Republic of Ireland–United Kingdom border

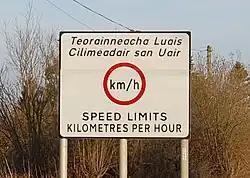
A bilingual traffic sign in County Louth, in the Republic of Ireland, warning drivers travelling south across the border that metric speed limits are used in ROI, whereas the UK uses imperial units in driving

It is estimated that there are 300 major and minor crossings along the border. The border is marked only by a small number of "Welcome To Northern Ireland" road signs on the UK side, placed there by the Northern Ireland Roads Service. This can make identifying the border difficult for those unfamiliar with landmarks known to locals as the crossing point. At some crossings, there are signs welcoming visitors to the relevant local government authority district or, occasionally, reminding motorists of the need to ensure that their insurance is valid in the relevant jurisdiction.